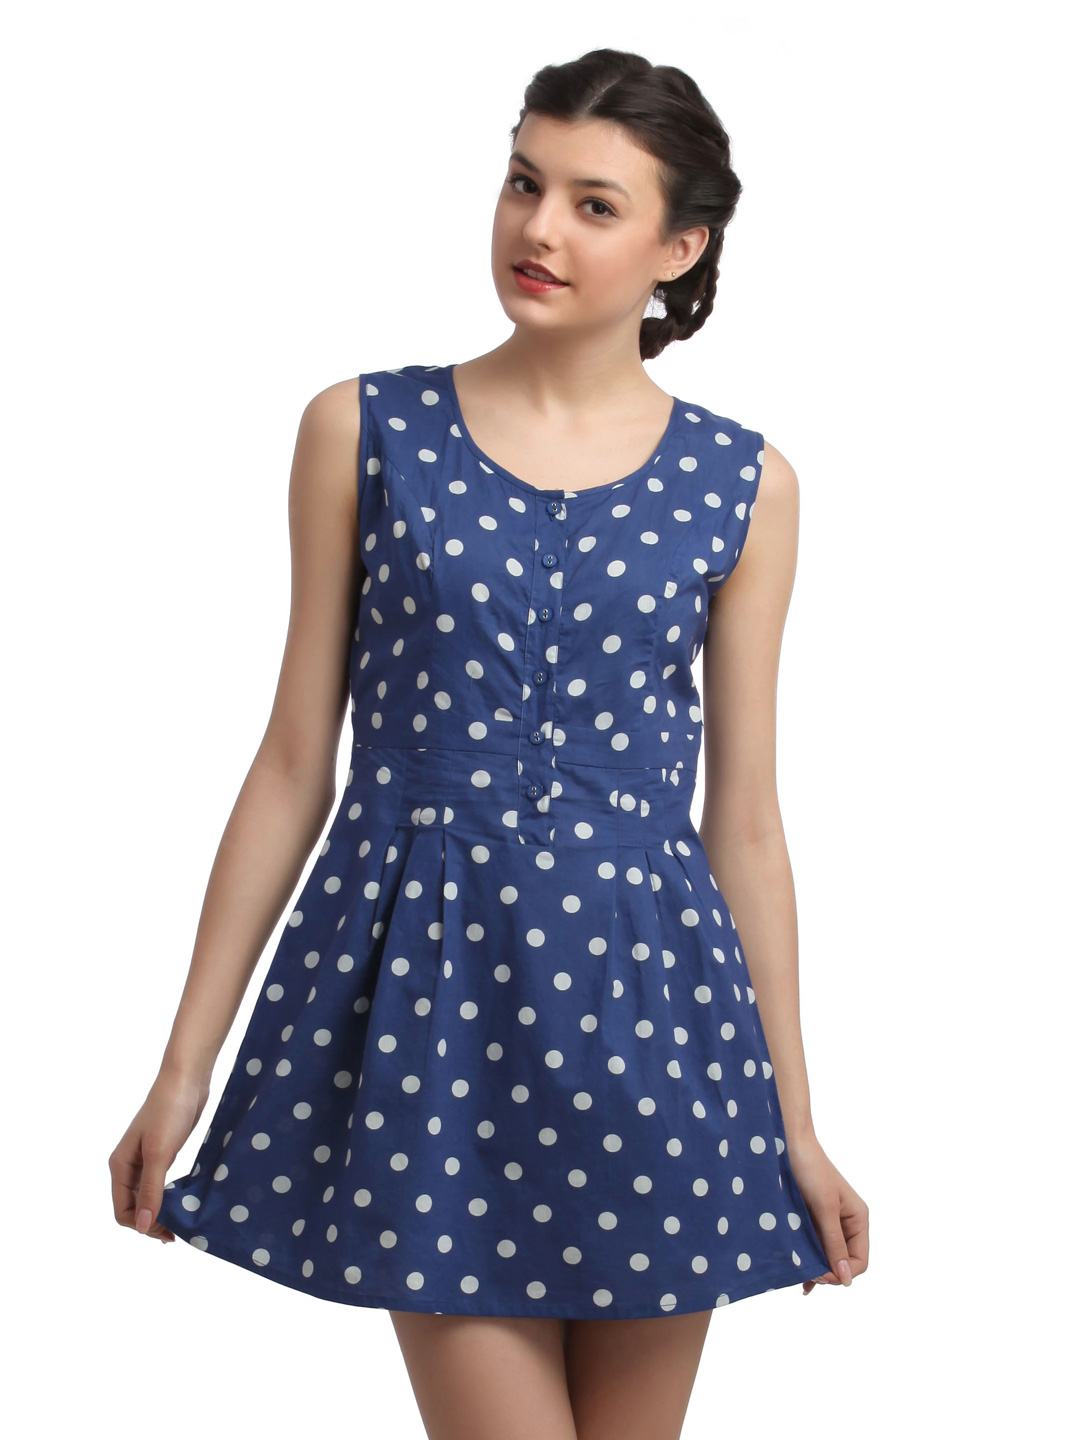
Remanika Women Blue Tunic
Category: Apparel / Topwear / Tunics
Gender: Women
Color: Blue
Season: Summer 2012
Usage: Casual